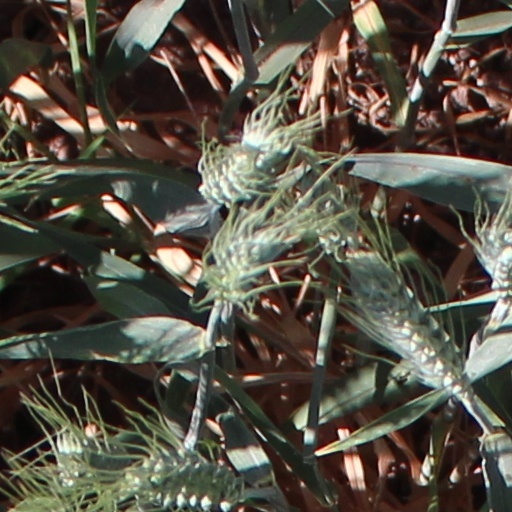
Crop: wheat